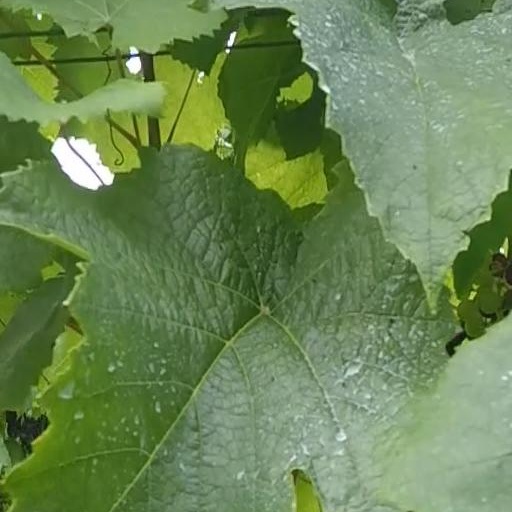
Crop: grape